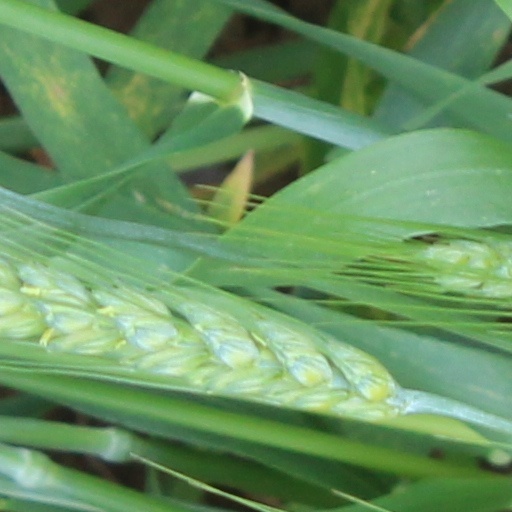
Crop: wheat